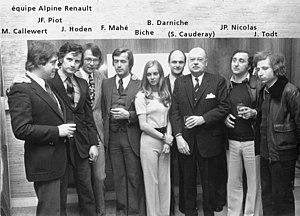
équipe Alpine Renault, pilotes et coéquipiers
Alpine est un constructeur automobile français, propriété du groupe Renault.